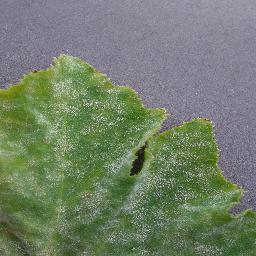
Label: Squash___Powdery_mildew